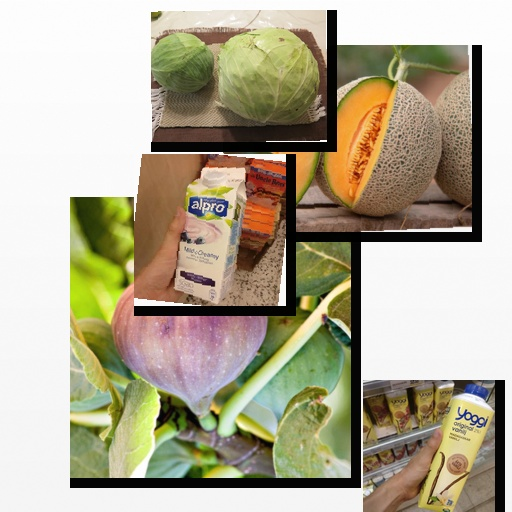
Food items: blueberry_soyghurt, fig, cabbage, cantaloupe, vanilla_yogurt